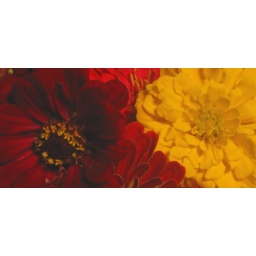
flowers bought by my mum from the farmers market